Ring laser gyroscope

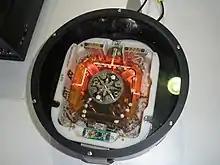
Ring laser gyroscope

A ring laser gyroscope (RLG) consists of a ring laser having two independent counter-propagating resonant modes over the same path; the difference in phase is used to detect rotation. It operates on the principle of the Sagnac effect which shifts the nulls of the internal standing wave pattern in response to angular rotation. Interference between the counter-propagating beams, observed externally, results in motion of the standing wave pattern, and thus indicates rotation.